William Gibb (artist)

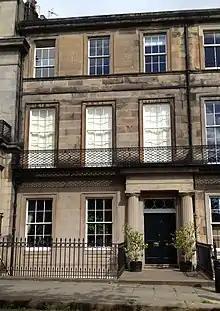
5 Regent Terrace, Edinburgh

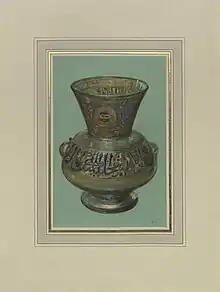
"Moorish Lamp", Aberdeen Archives, Gallery & Museums Collection

William Gibb (1839–1929) was a 19th/20th century Scottish landscape artist, book illustrator and lithographer. He was elder brother to the artist Robert Gibb.